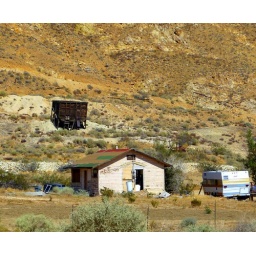
One of the more colorful abandoned buildings at the mine in Willow Springs.